Dejan Djokić (historian)

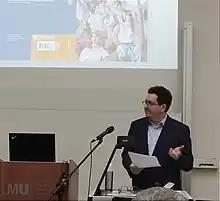
Djokic in 2023 at University of Munich

Dejan Djokić is a Professor of History at the National University of Ireland, Maynooth and Fellow at the Chair of Southeast European History at Humboldt University of Berlin. Djokić specialises in modern history of the Balkans, in particular the political, social and cultural history of former Yugoslavia and the rise and development of national ideologies in nineteenth-century Europe and Cold War history.